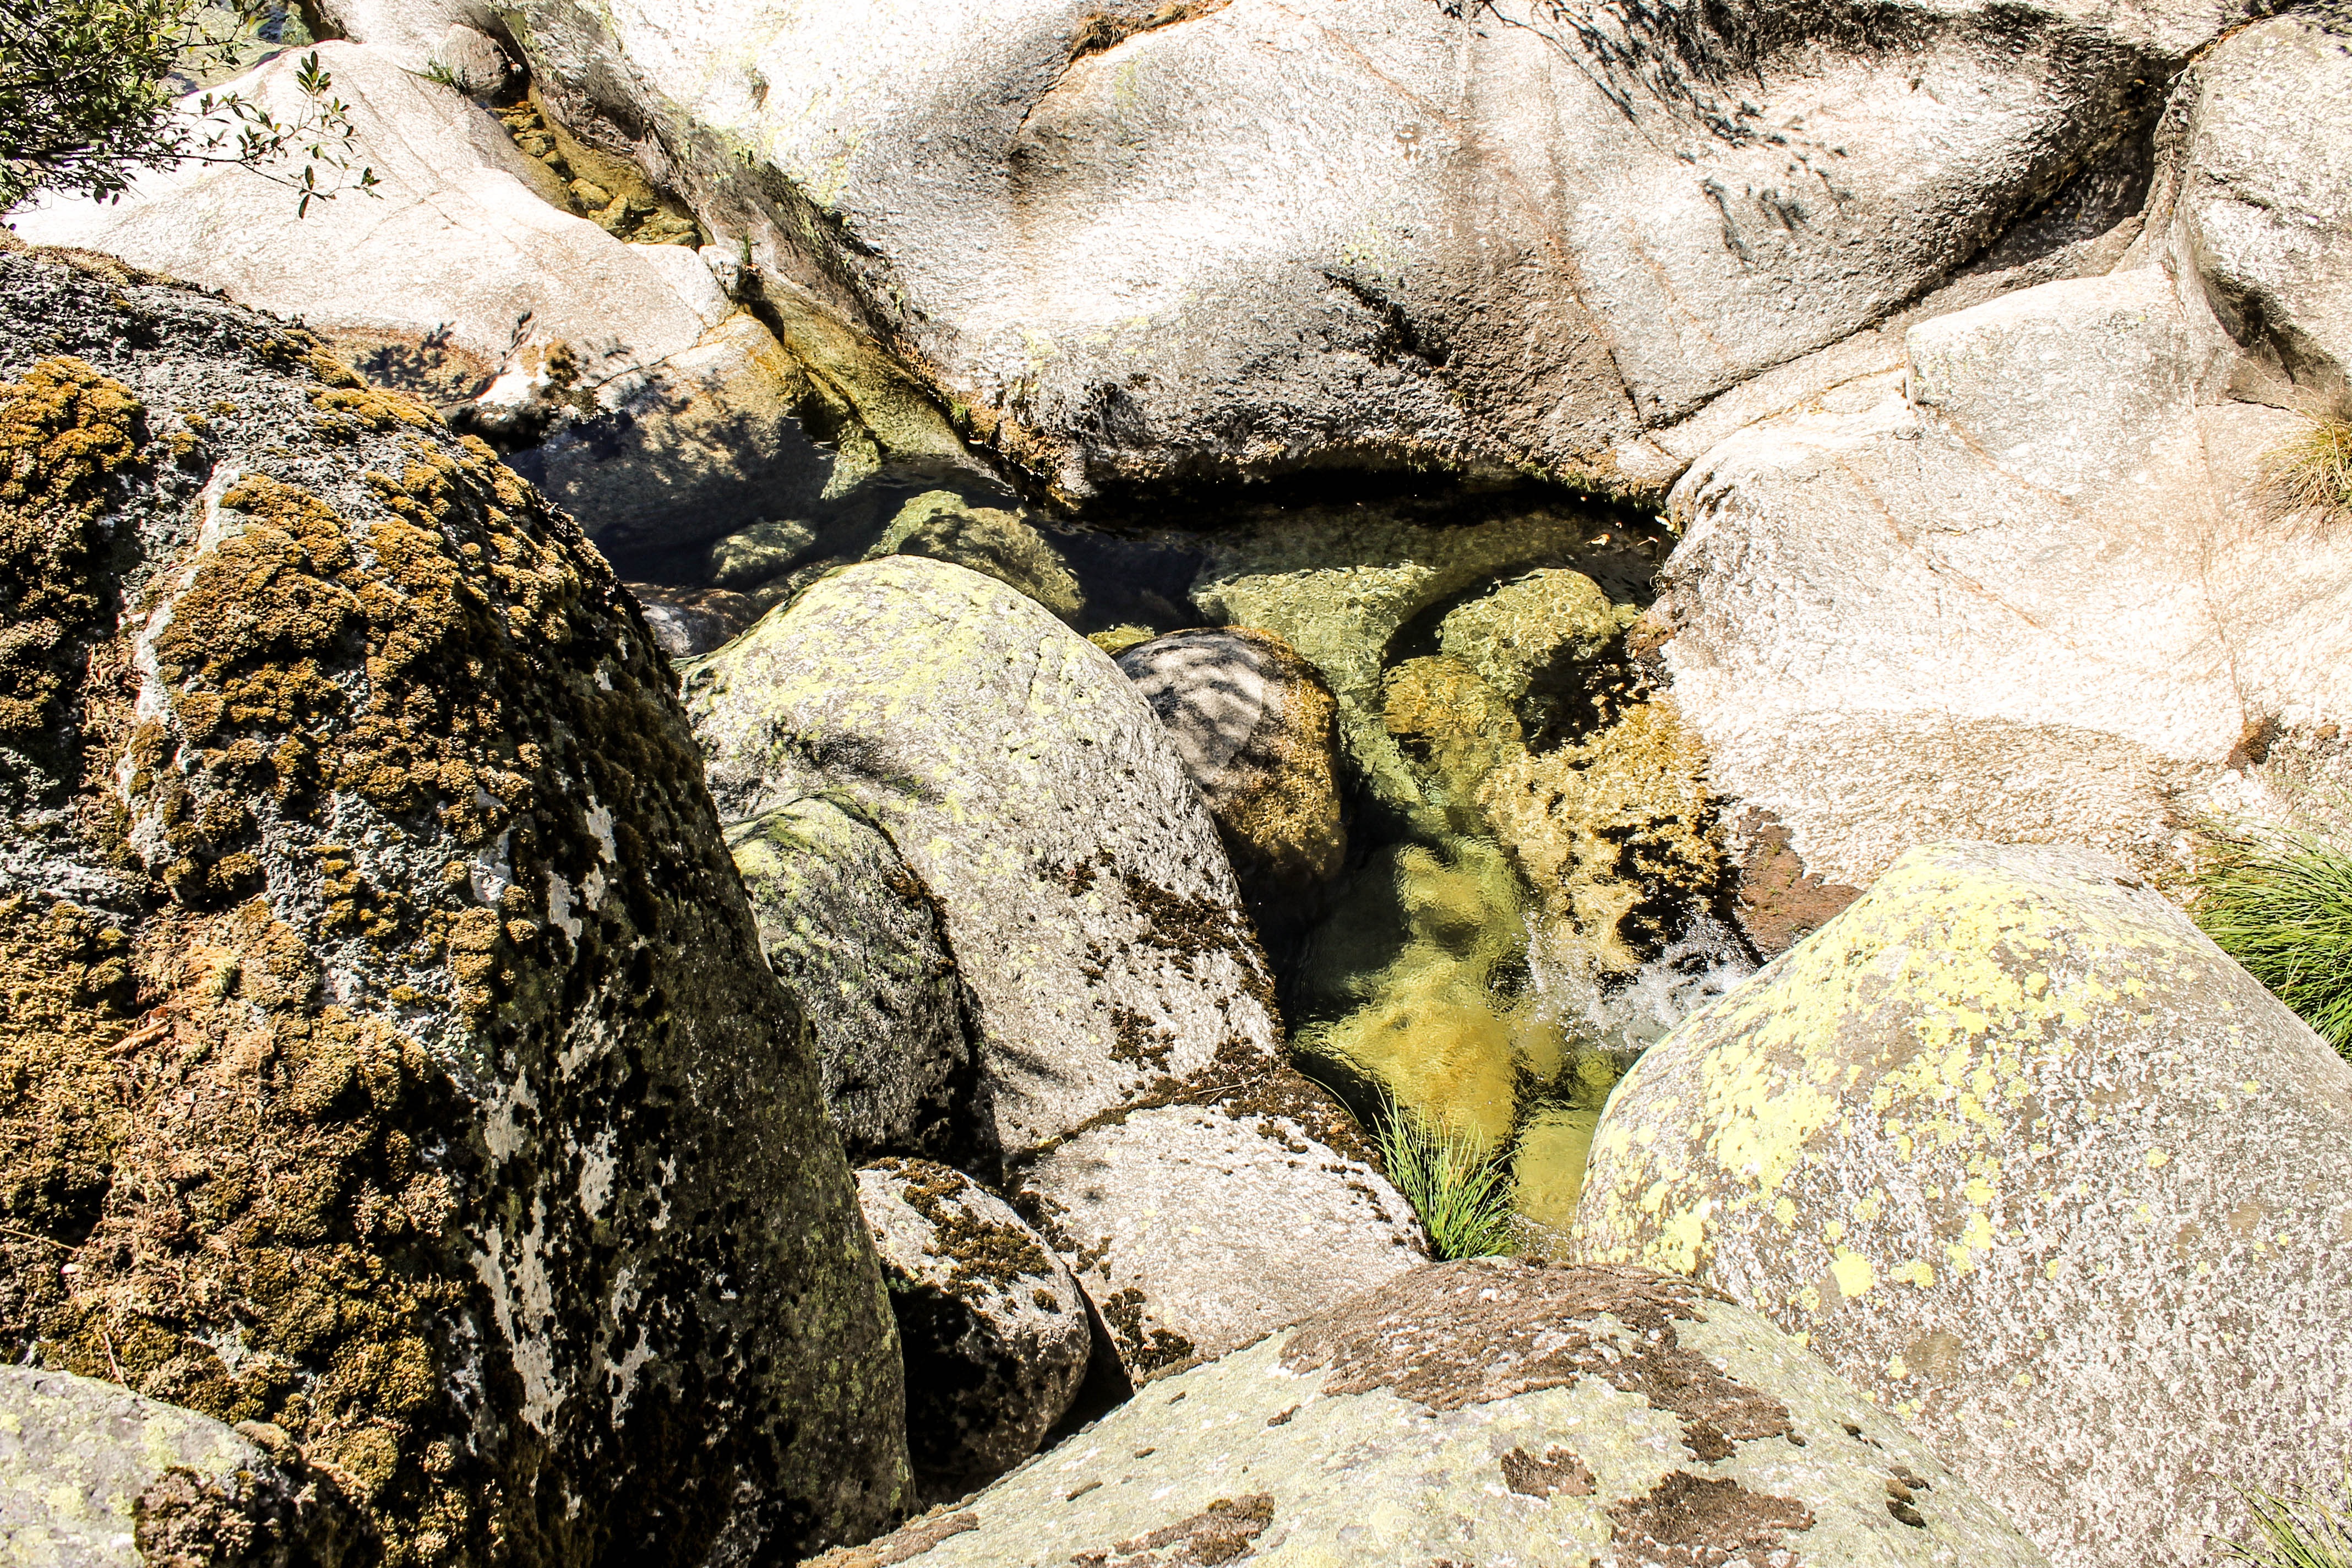
beach, water, nature, rock, wilderness, mountain, flower, wall, summer, tranquility, stream, green, peace, rest, tourism, flora, material, stones, geology, holidays, boulder, agua, portugal, rio, sol, quiet, serra, wadi, bedrock, wild nature, fresh water, serra da estrela, loriga